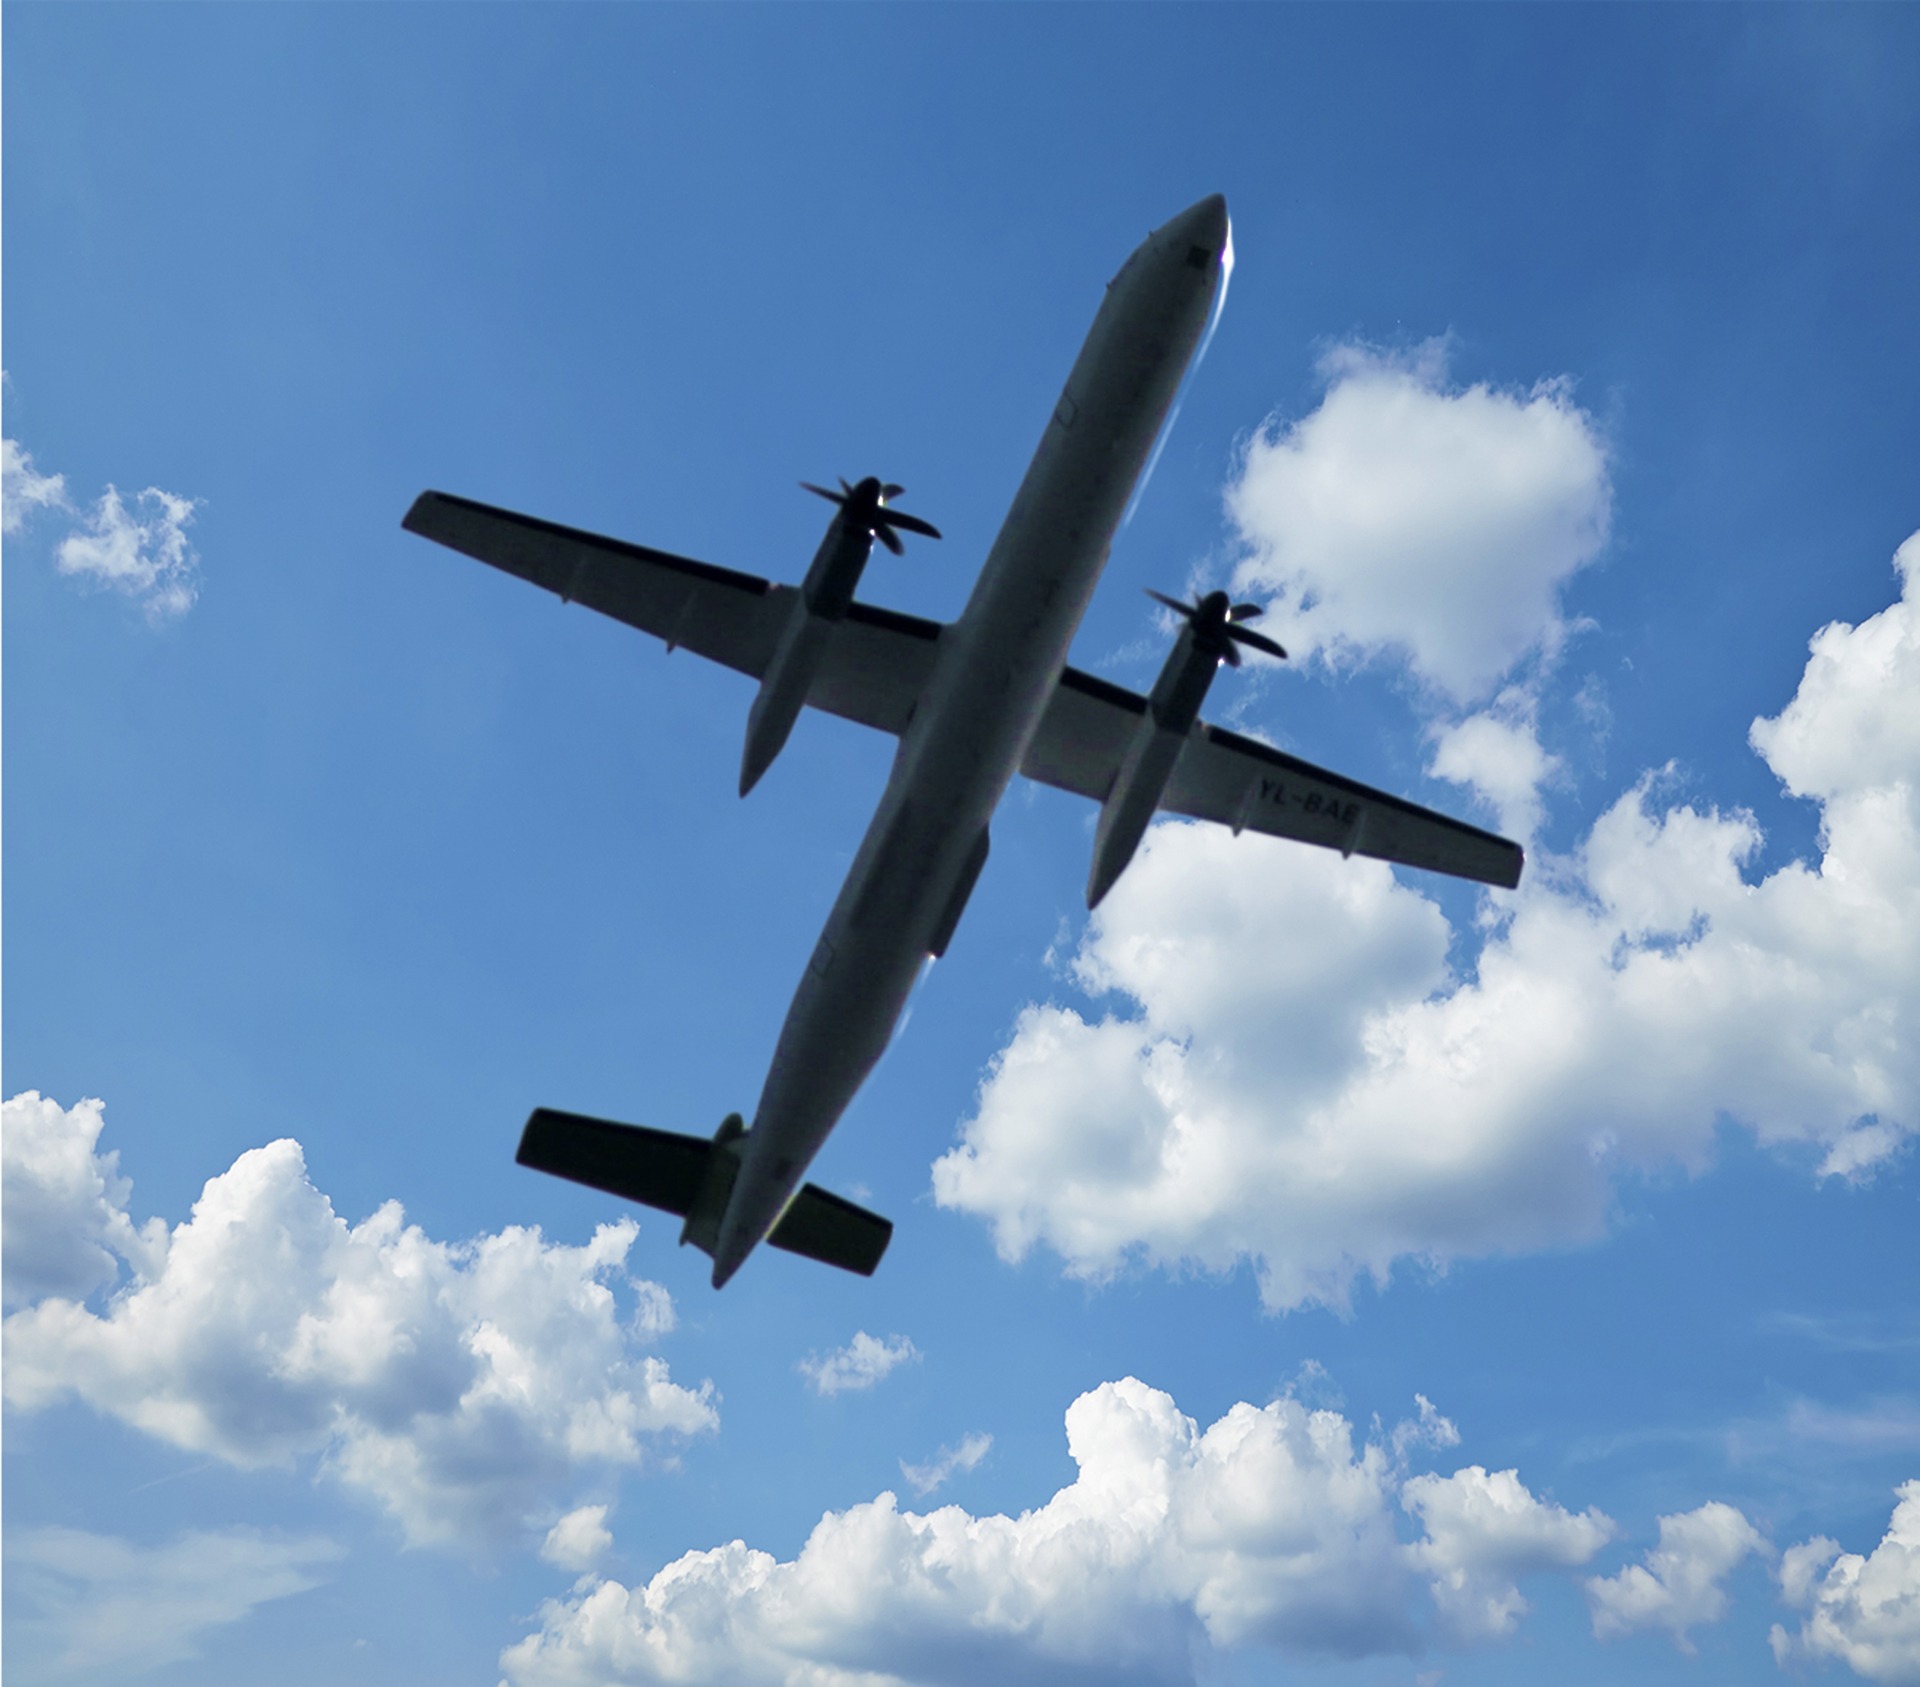
wing, sky, fly, airplane, aircraft, vehicle, airline, aviation, flight, propeller, bomber, propeller plane, air show, air force, above the clouds, aerobatics, military aircraft, air travel, atmosphere of earth